Hardy Richardson

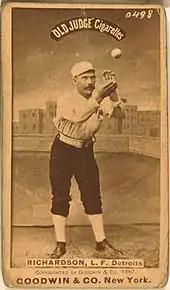
Richardson, c. 1887, in Detroit uniform

In mid-September 1885, the Detroit Wolverines purchased the "Big Four" from Buffalo, paying $7,000 for entire team. League officials initially halted the sale, but ultimately allowed it to proceed, provided the Big Four did not play for Detroit until the start of the 1886 season. Richardson responded to threats to void the transaction by saying that the "Big Four" would "retire to Canada".